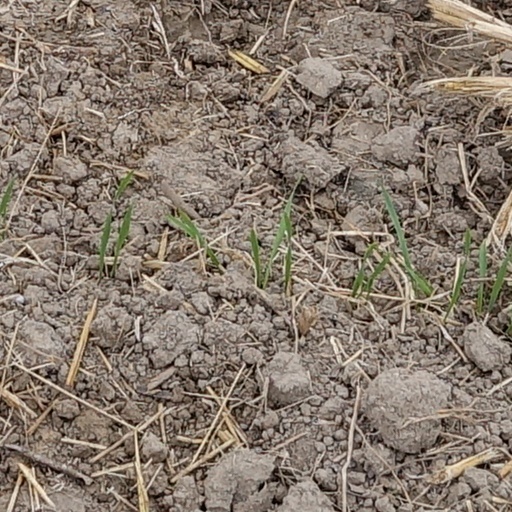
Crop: wheat